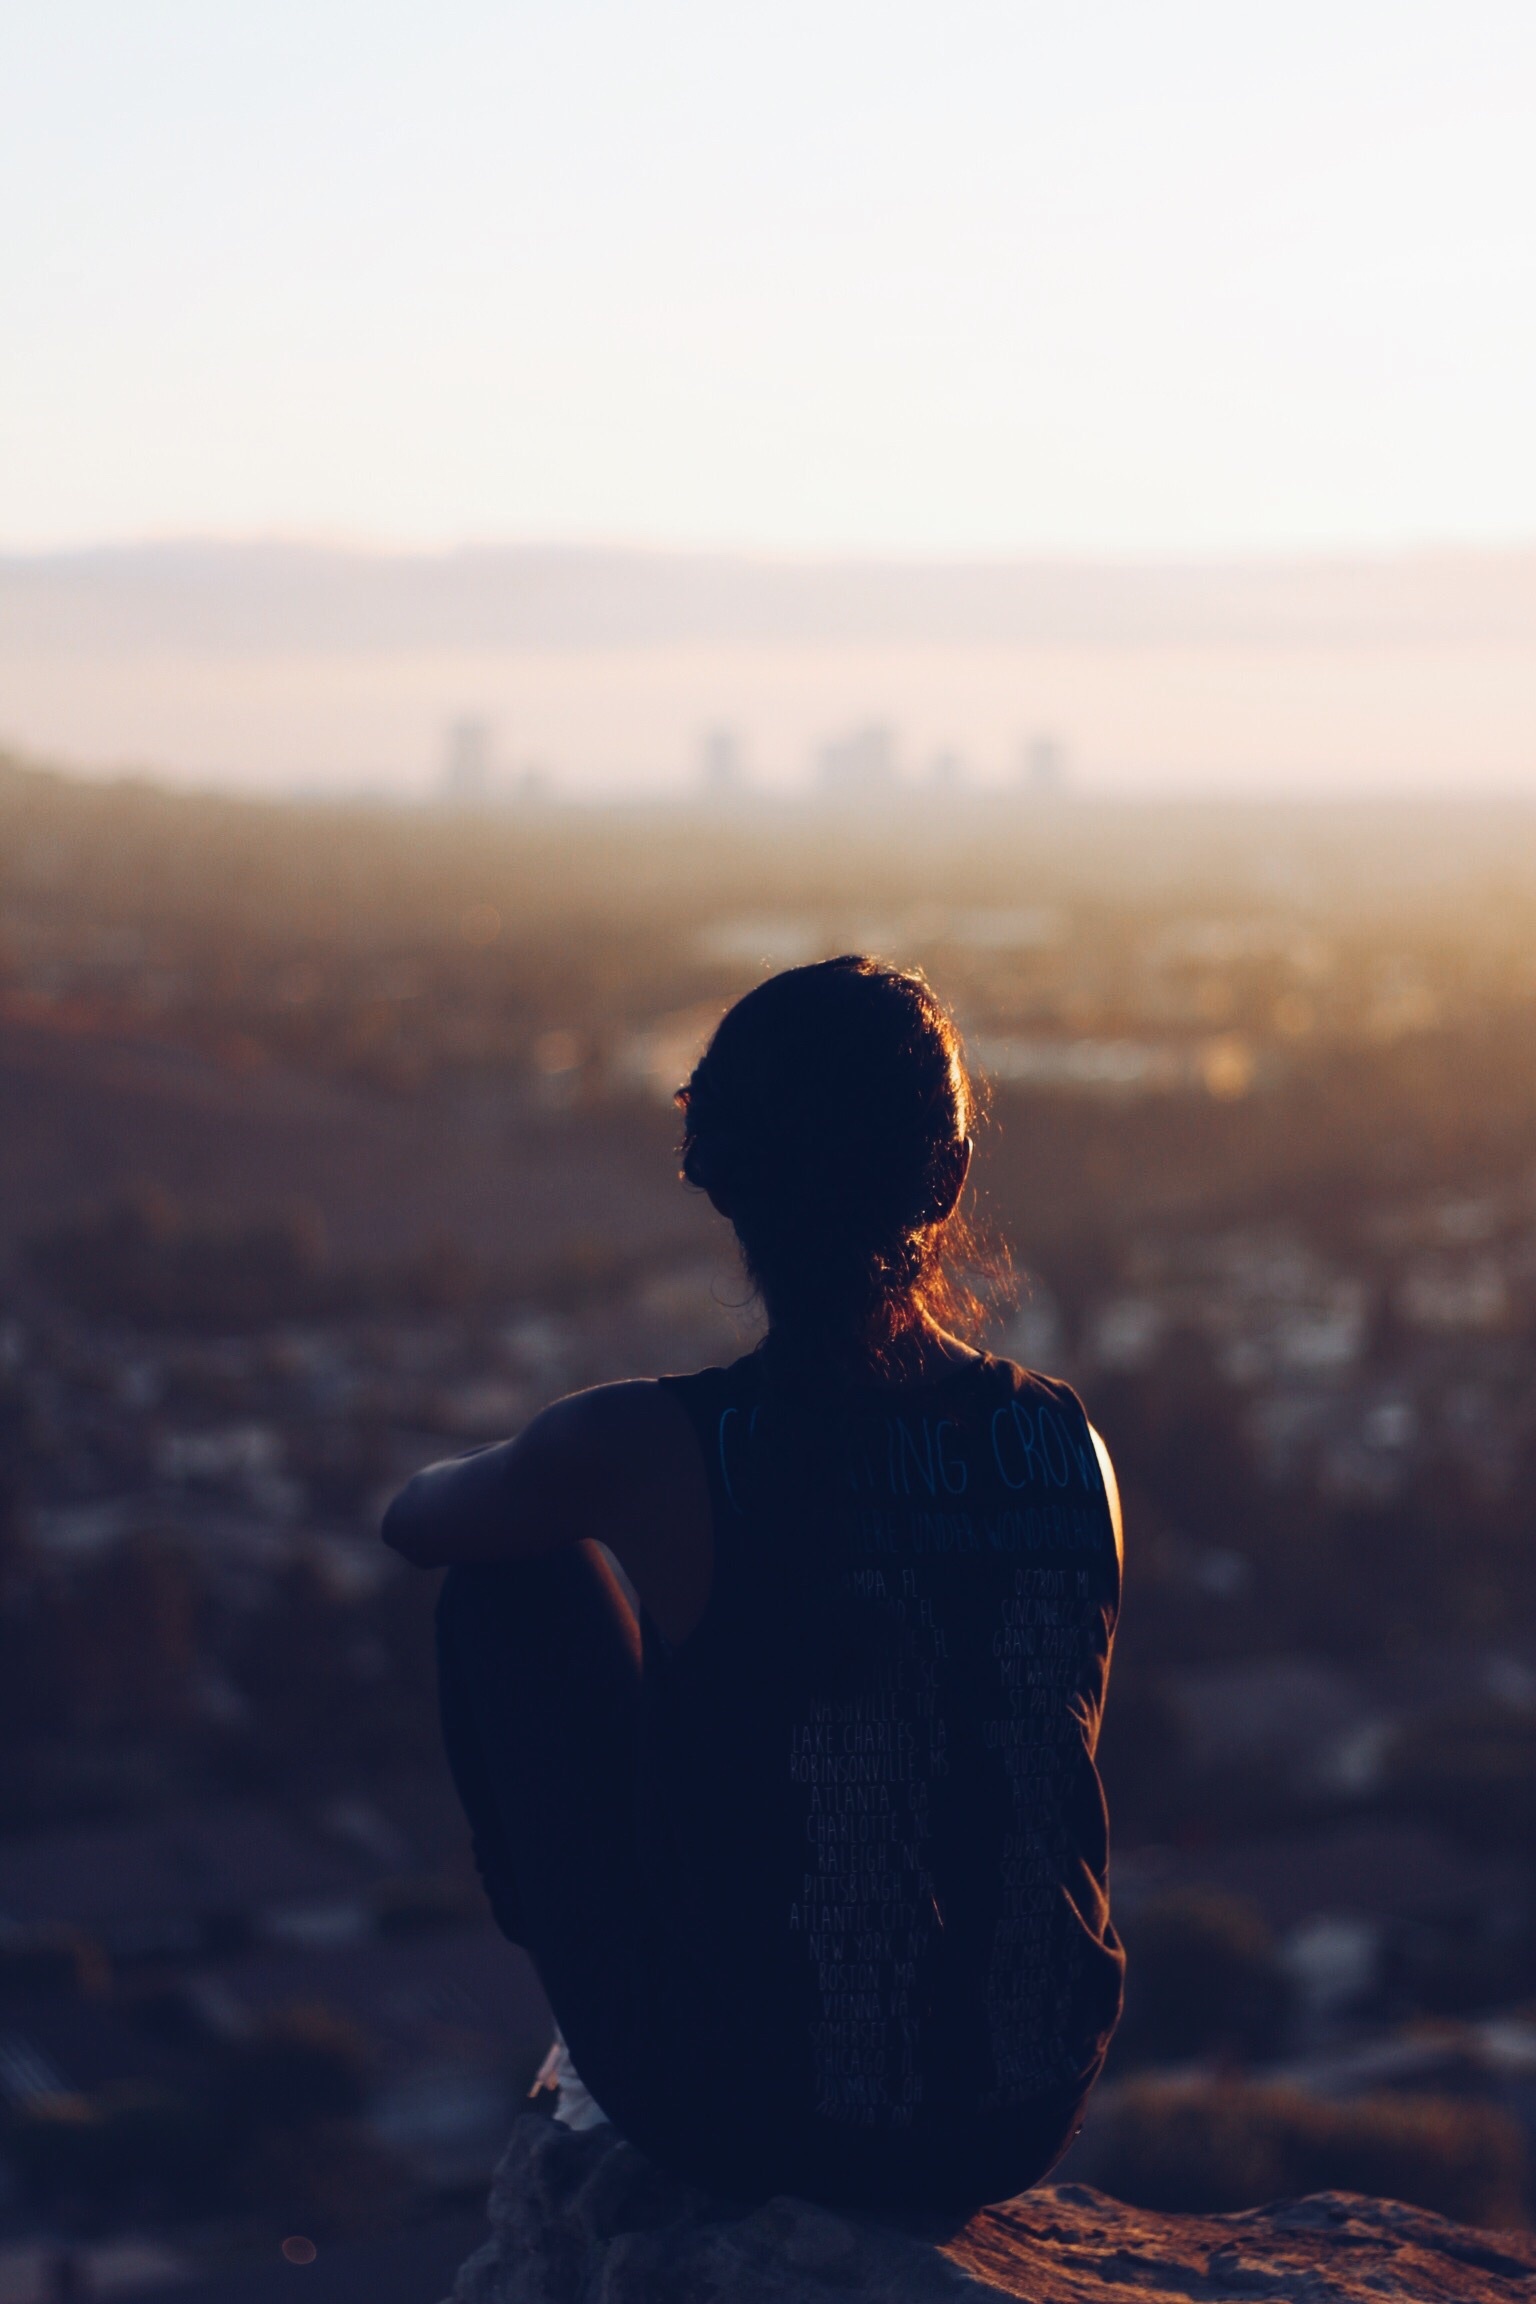
sea, outdoor, horizon, cloud, woman, sunset, sunlight, morning, evening, reflection, contemplate, peace, think, beauty, emotion, atmospheric phenomenon